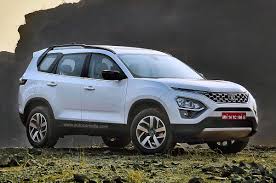
Label: noambulance